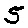
Label: 5